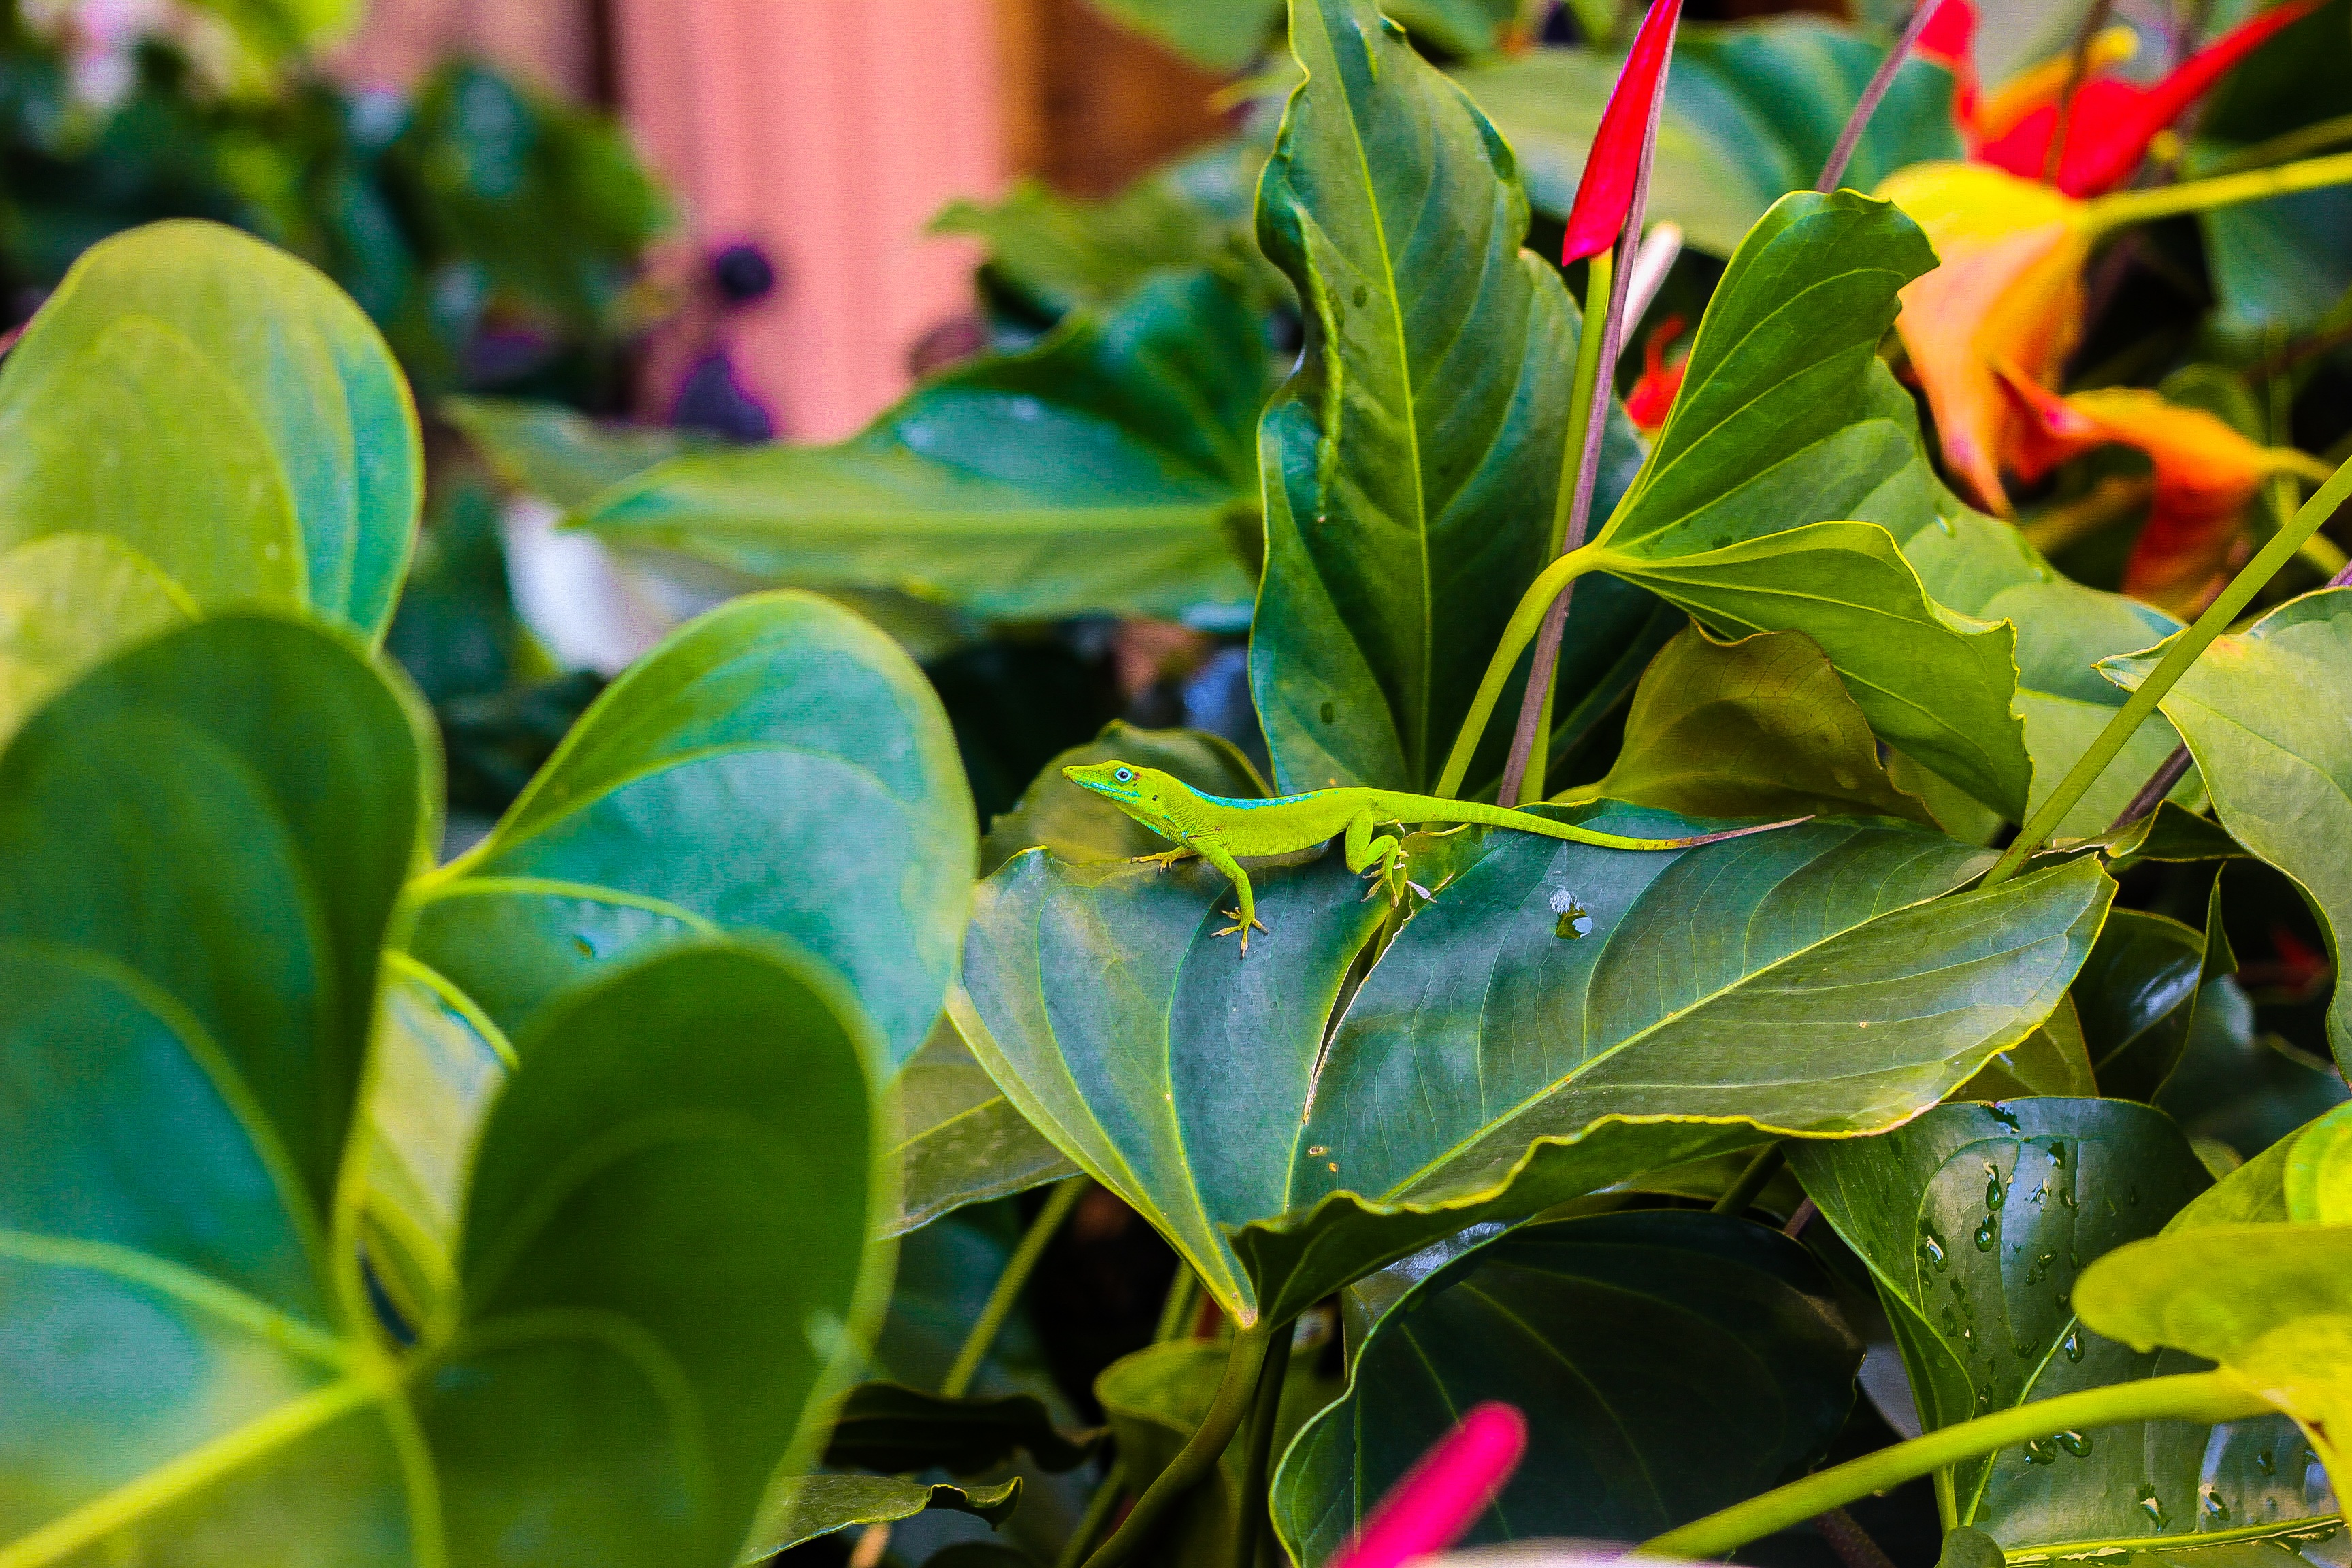
nature, plant, leaf, flower, green, jungle, produce, natural, botany, garden, flora, lizard, leaves, shrub, dominican republic, macro photography, flowering plant, land plant